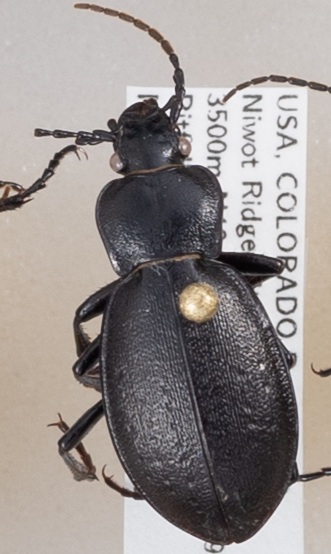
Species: Carabus taedatus
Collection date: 2018-07-17
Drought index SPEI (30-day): -0.734
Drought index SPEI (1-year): -0.54
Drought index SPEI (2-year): -0.03